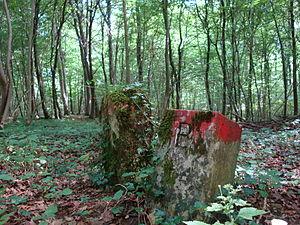
La frontière franco-belge est la frontière séparant la France et la Belgique. D'une longueur de 620 km, c'est la plus longue frontière terrestre de la Belgique et la seconde plus longue de la France métropolitaine.